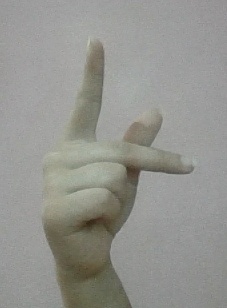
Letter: dha